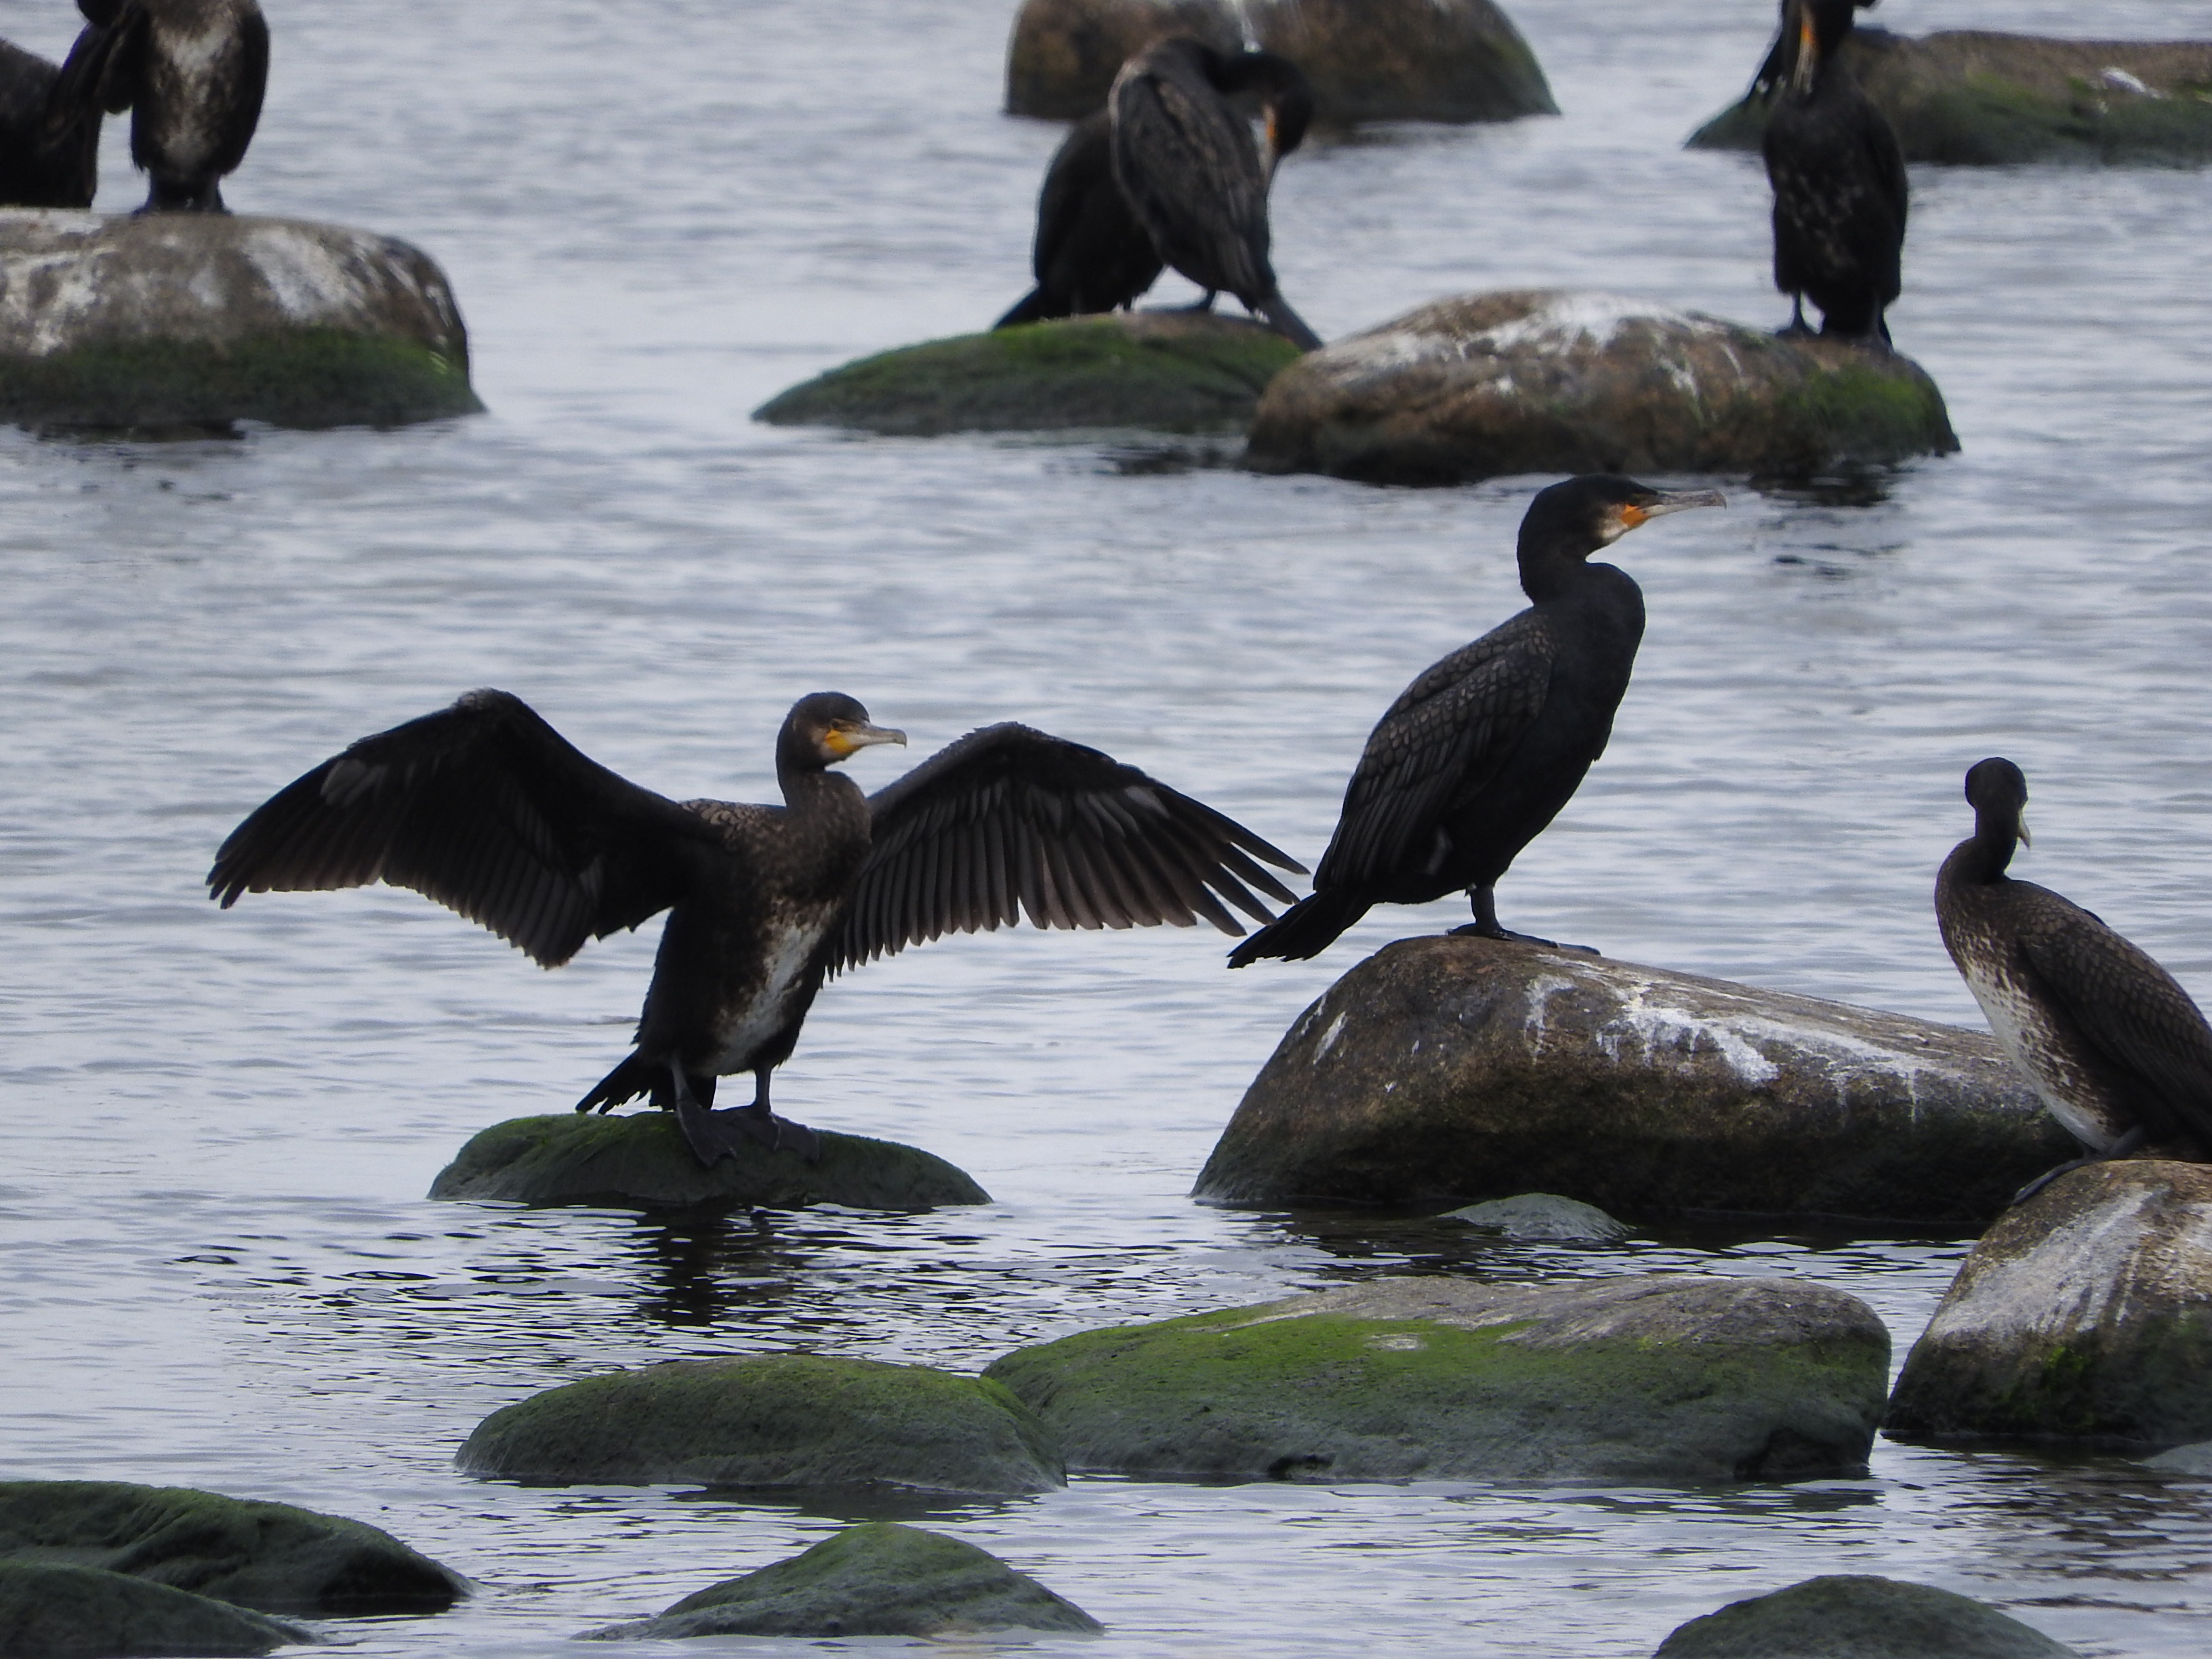
sea, coast, bird, wildlife, fauna, birds, wings, vertebrate, cormorant, water bird, phalacrocorax, covey